Nikšić

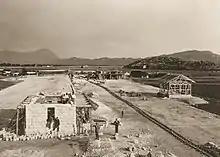
Construction of the train station in 1938

Farther from the central roundabout, the historical core is encircled with a layer of mass residential blocks, built during the SFRY era. The building of the highrise residential blocks facilitated housing of the large population drawn to the city by rapid post-World War II industrialisation. The SFRY era apartment blocks are still home for the majority of residents of Nikšić.